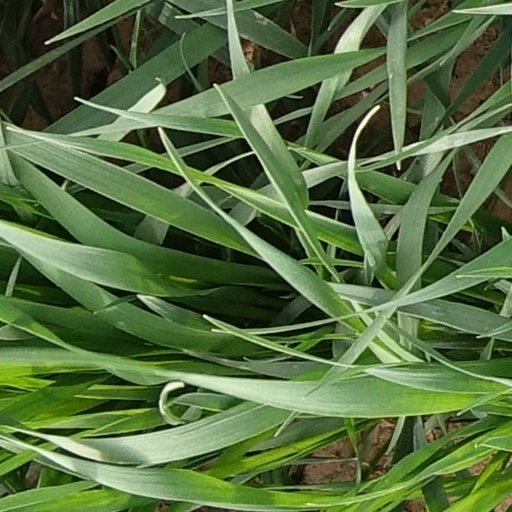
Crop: wheat